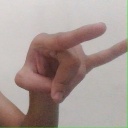
अक्षर: च